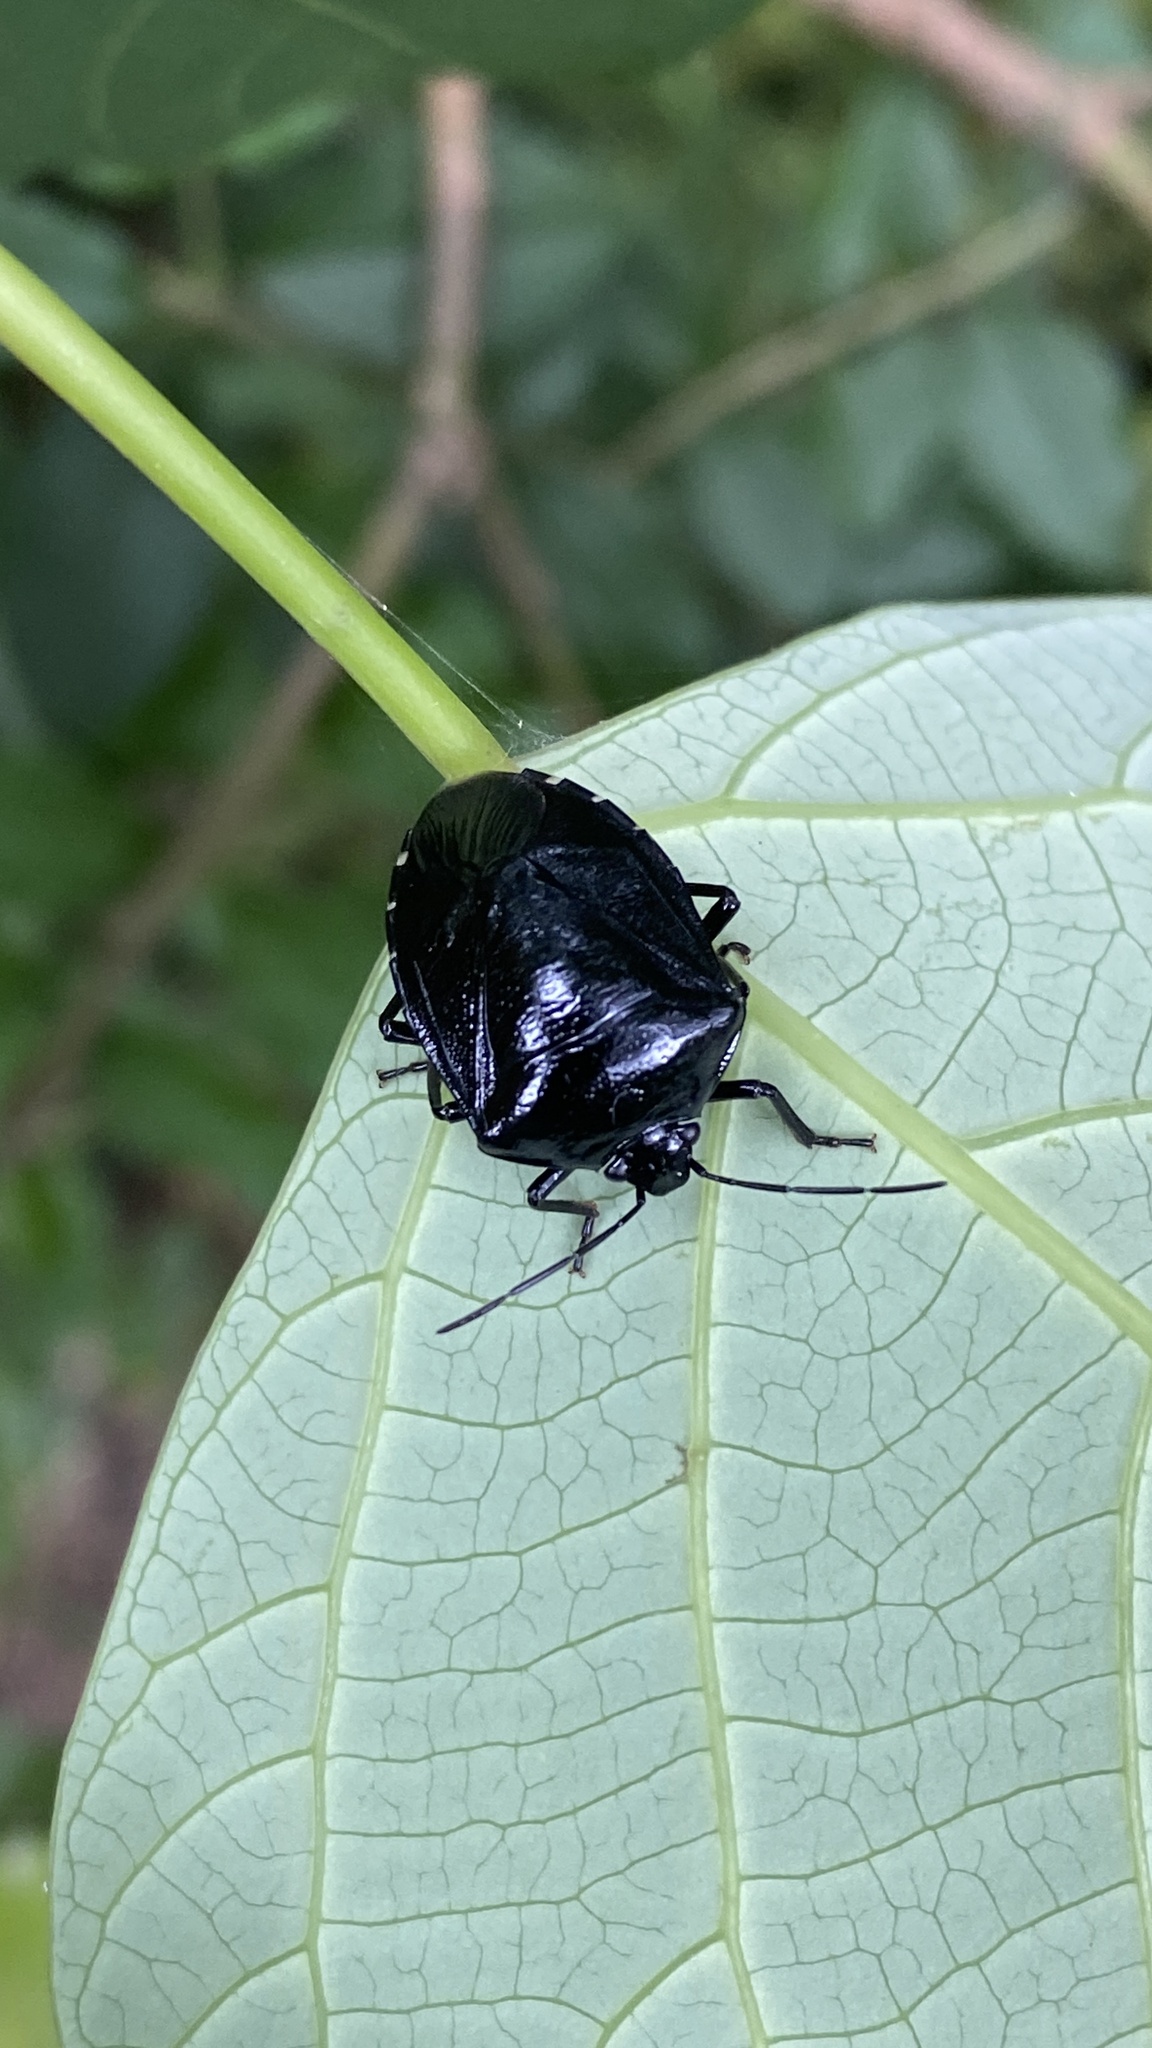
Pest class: stink_bug